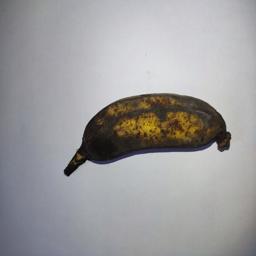
Banana variety: Bangla Kola